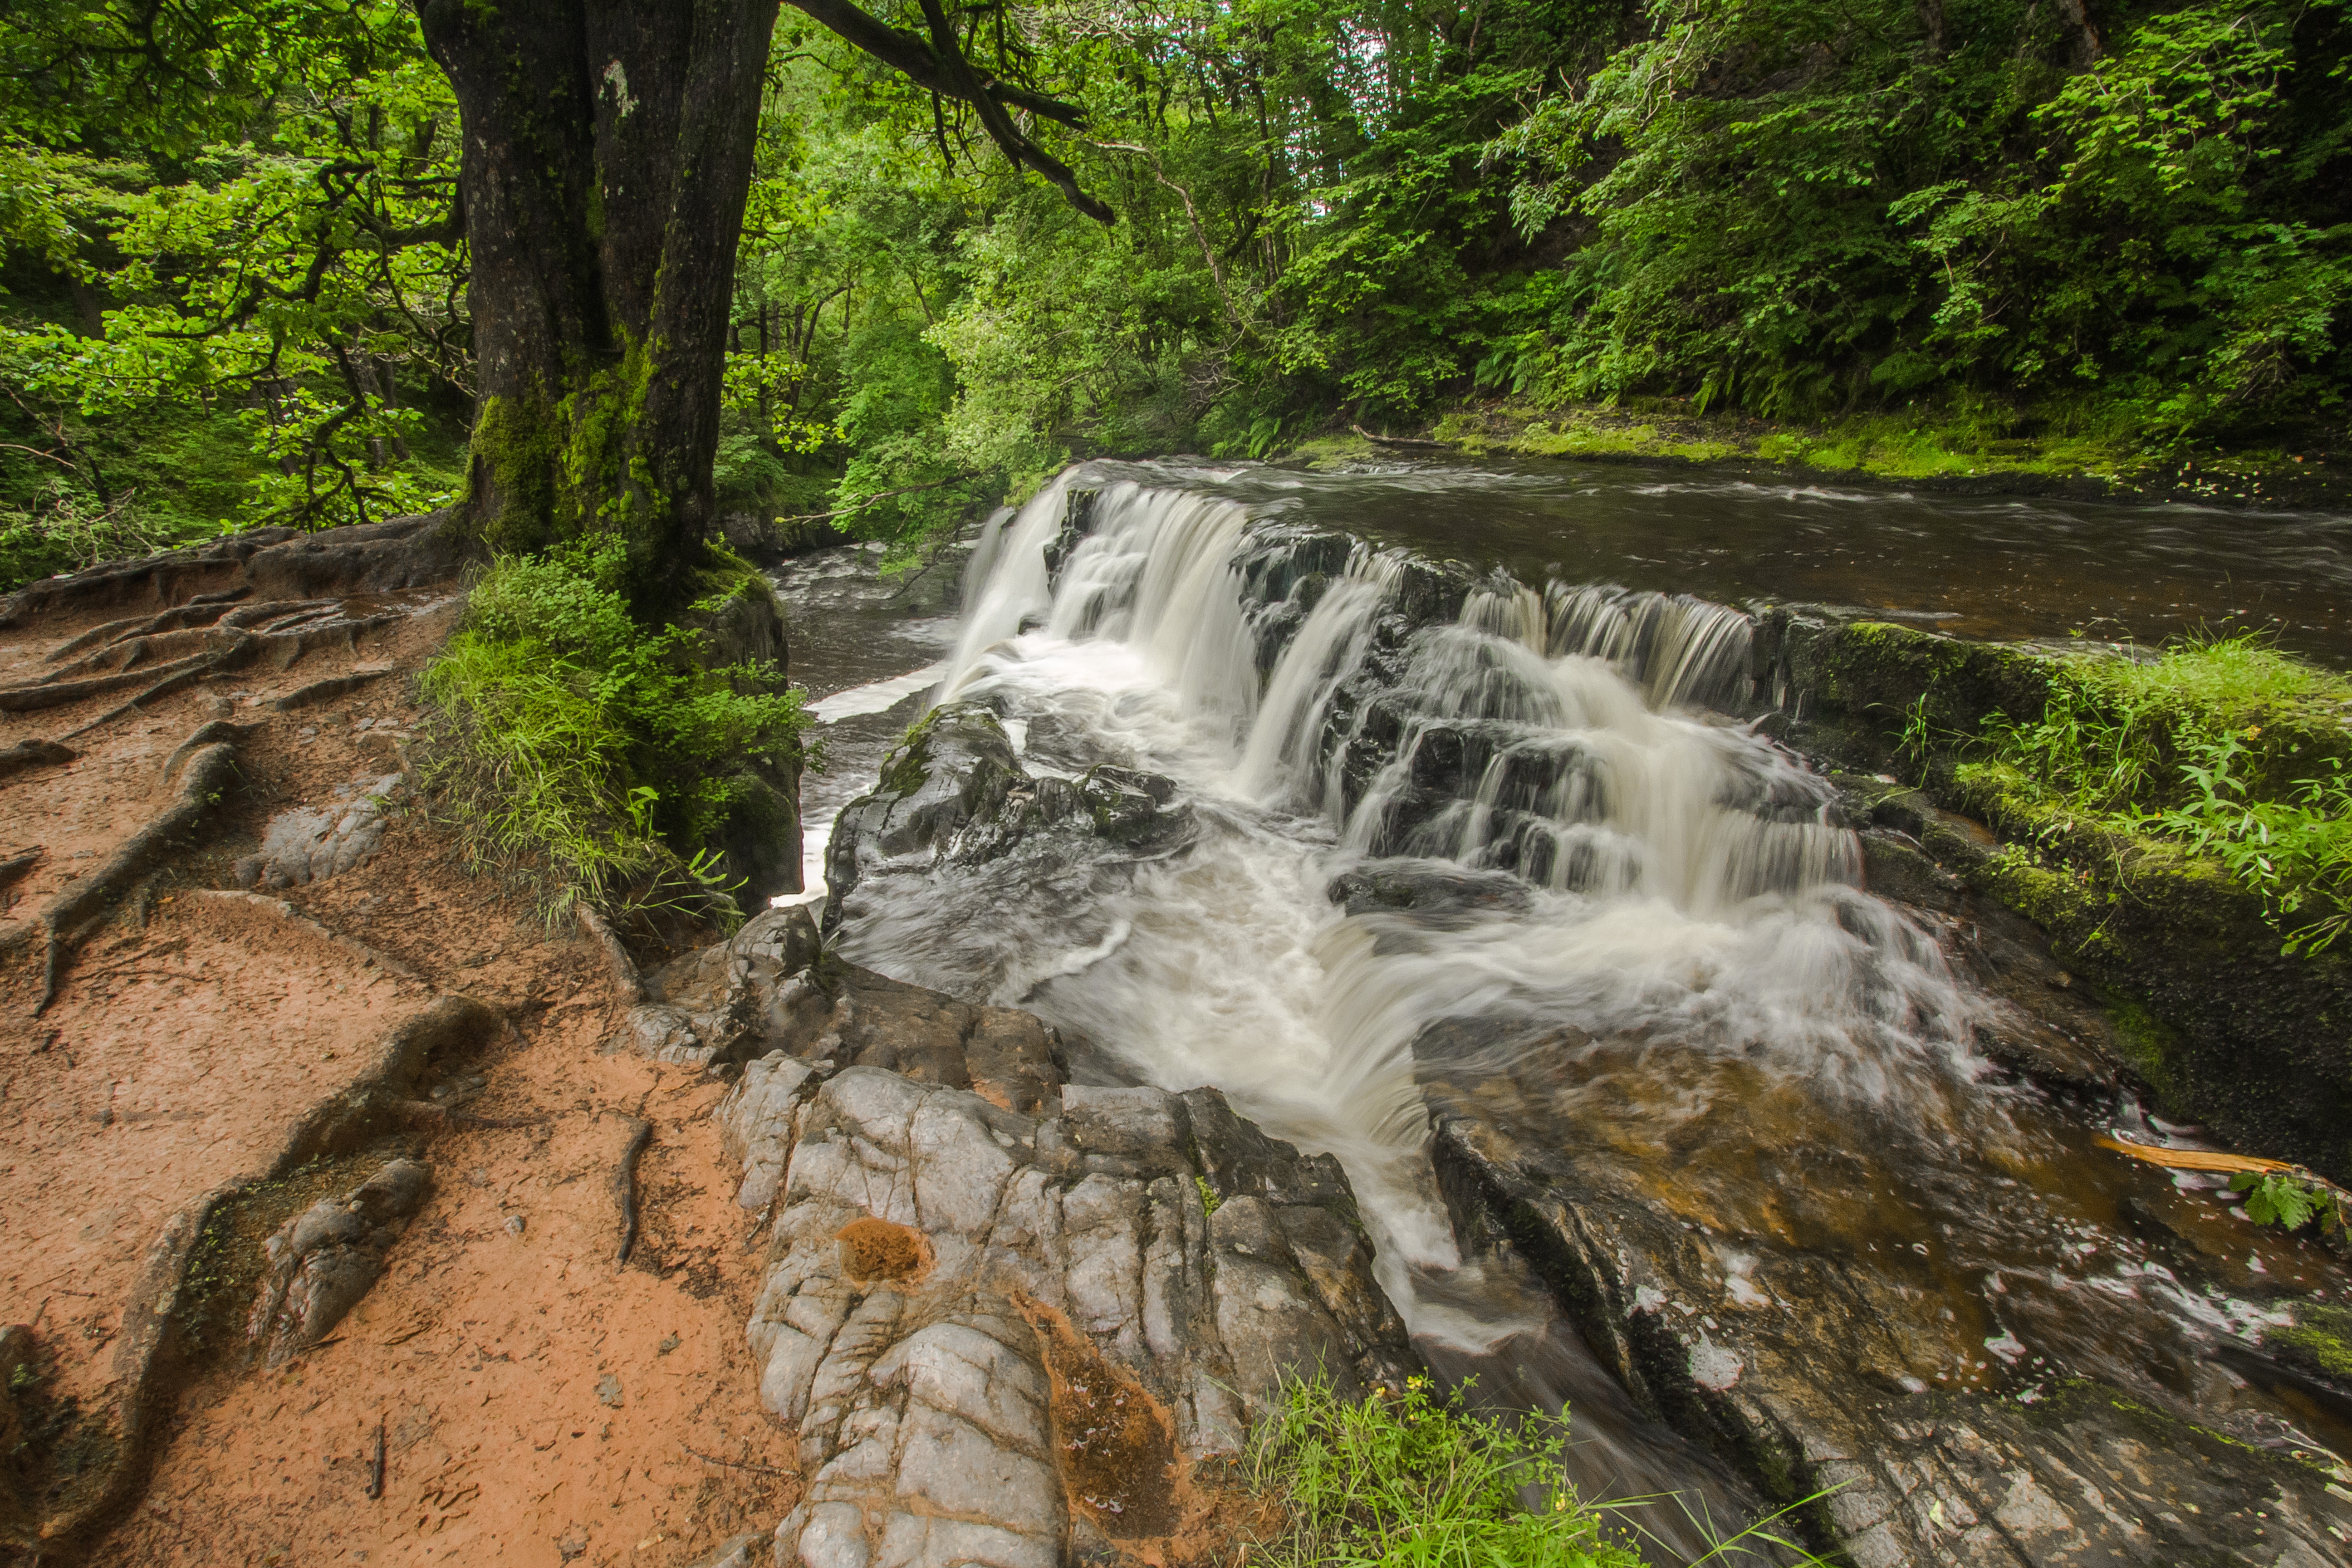
nature, forest, waterfall, wilderness, trail, river, stream, jungle, body of water, rainforest, ravine, wasserfall, water feature, watercourse, snowdonia, state park